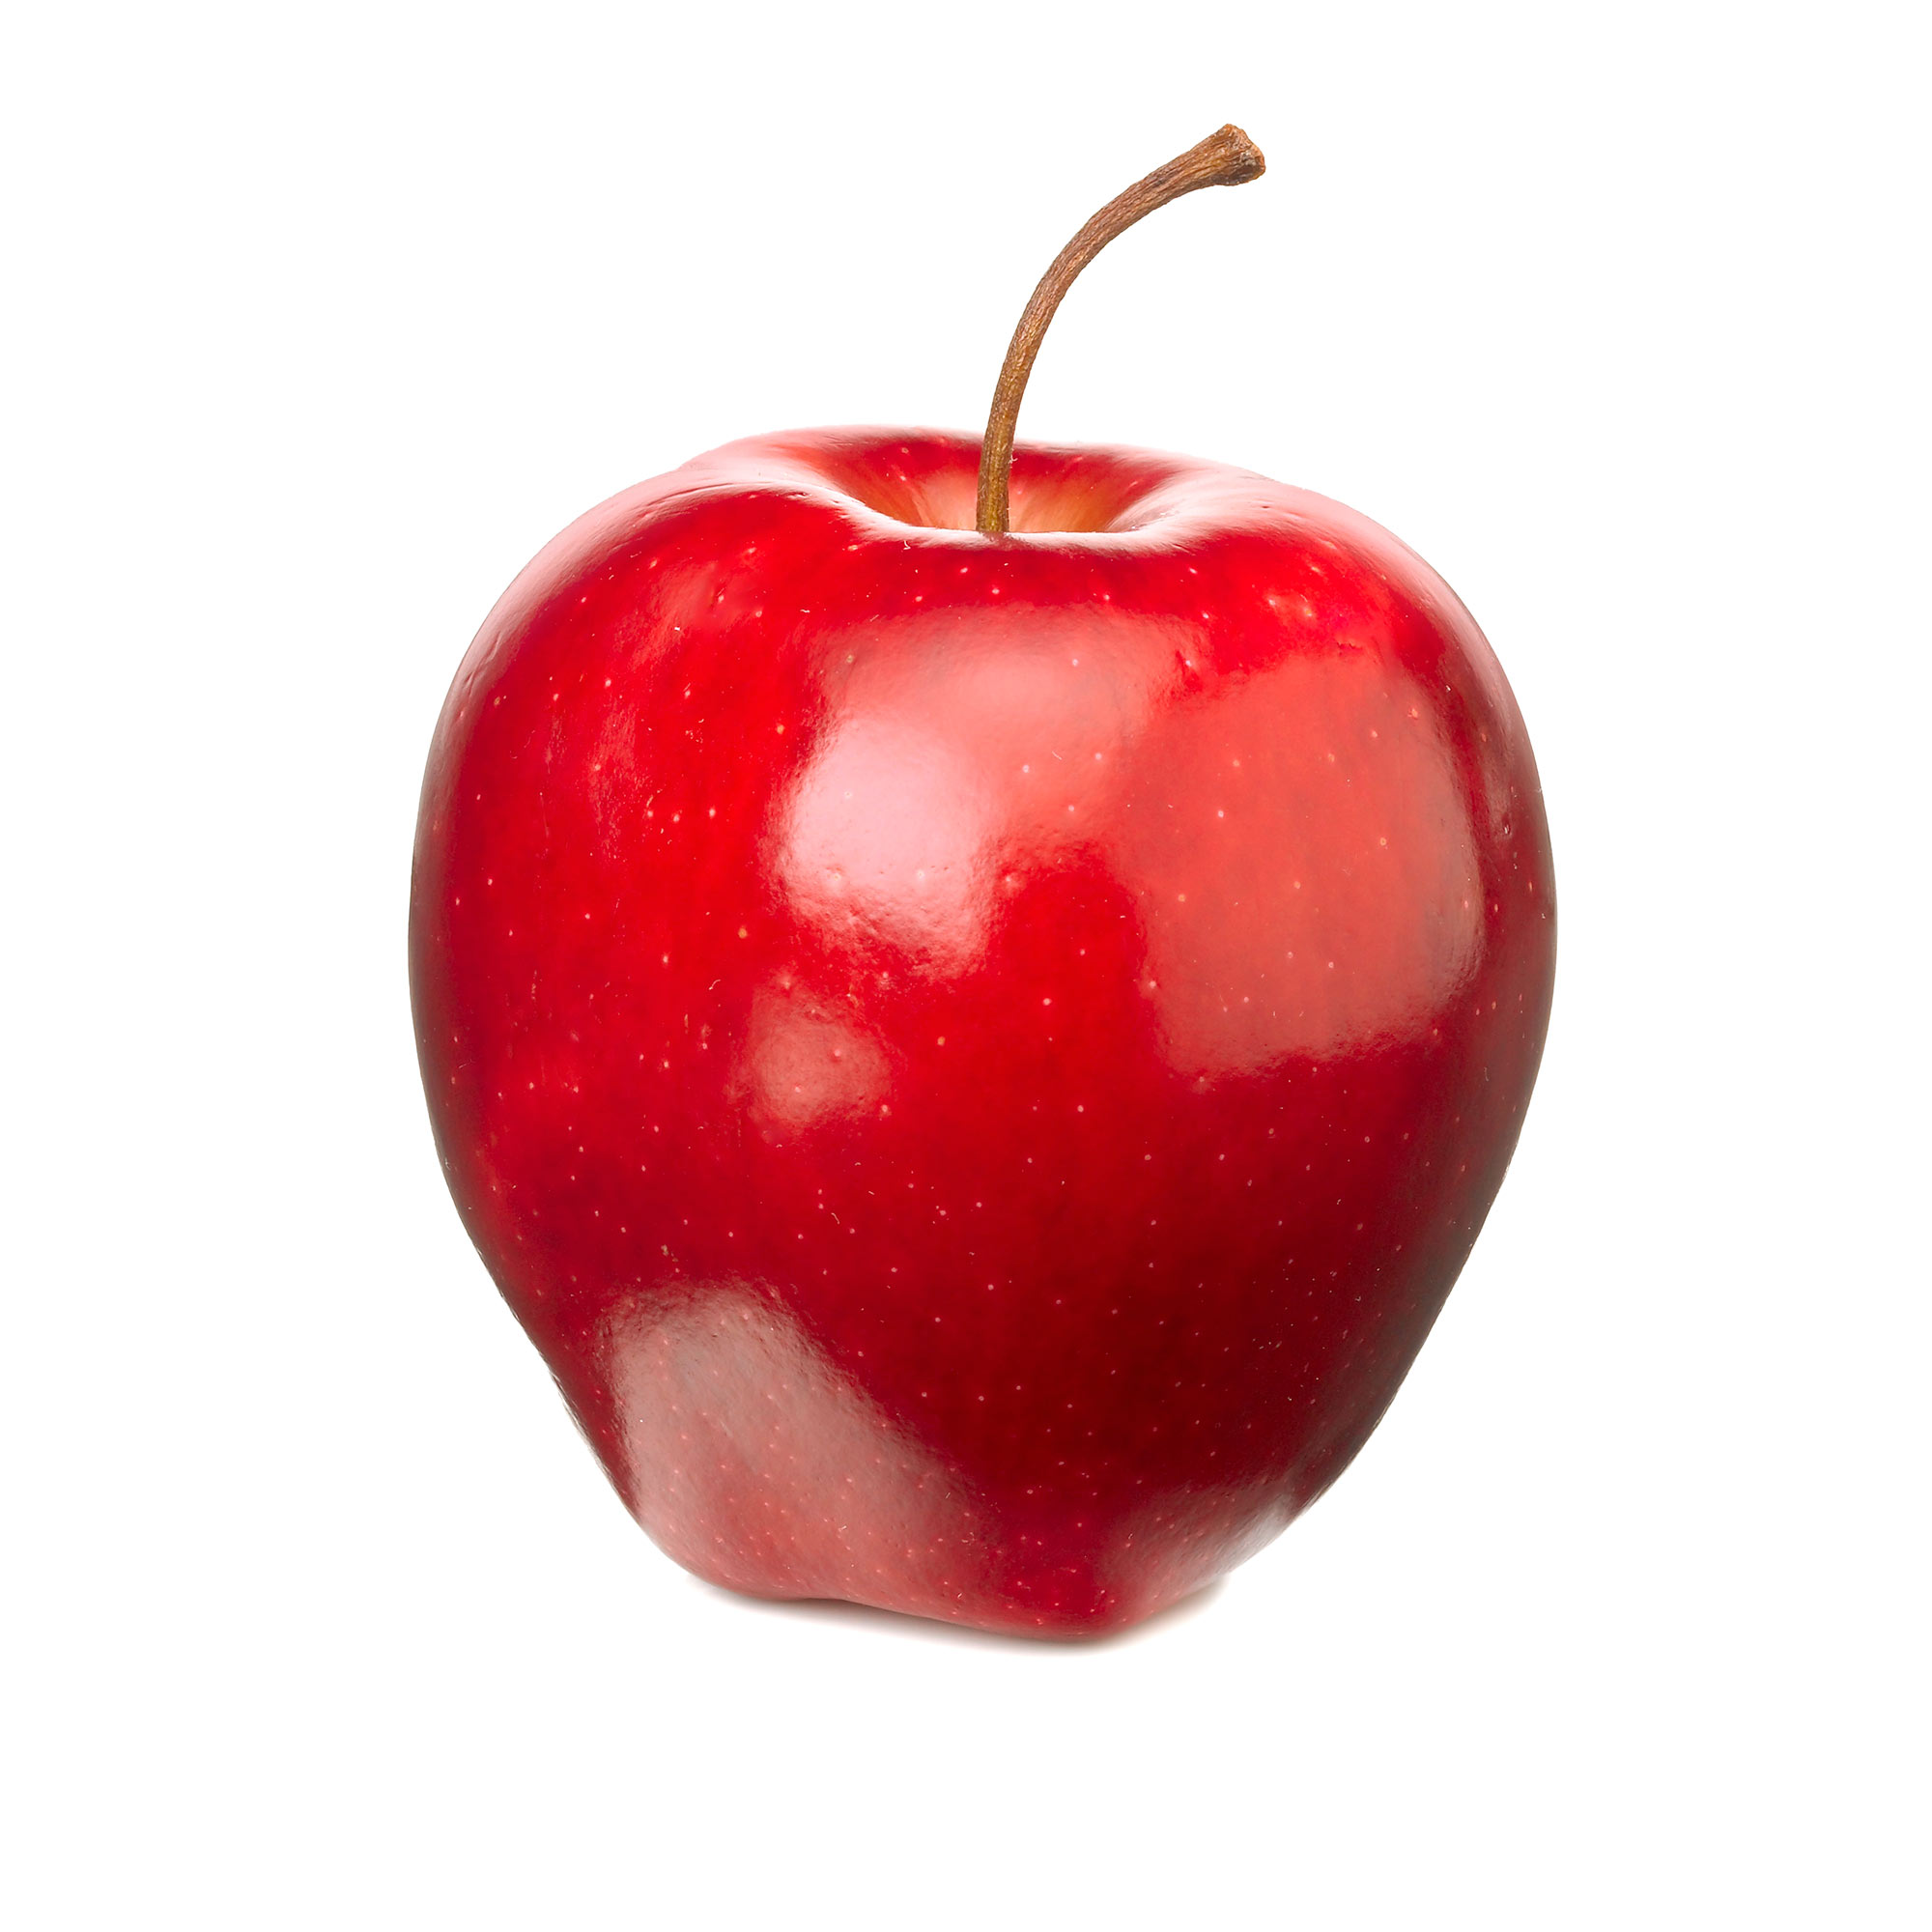
Label: Apple